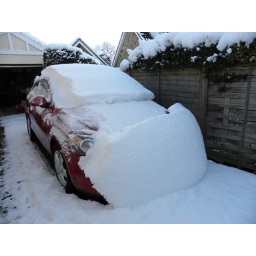
Get out of that!! My car when I returned home after 2 weeks in sunny climes!!